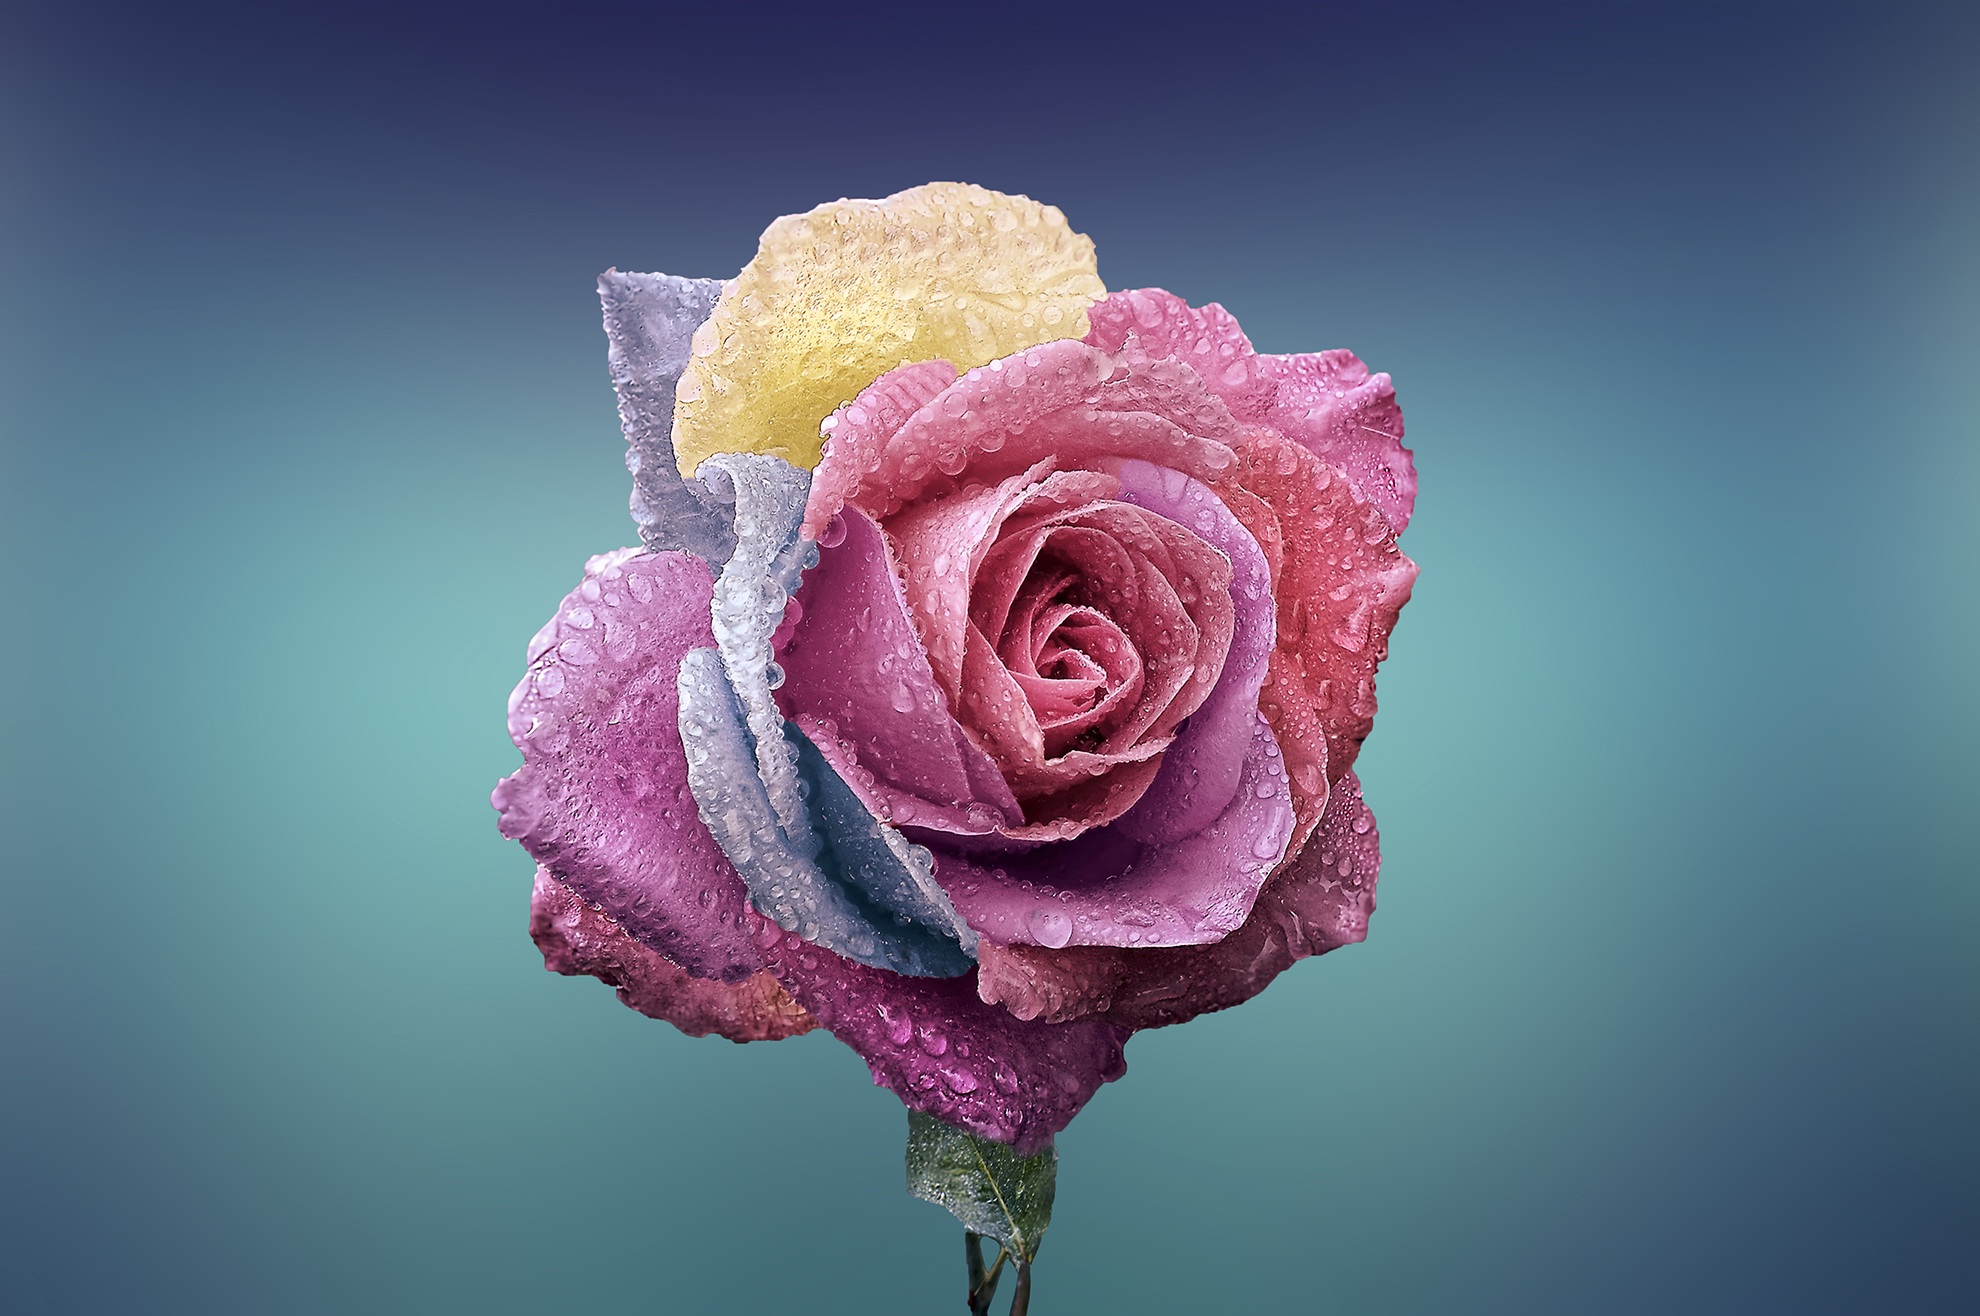
nature, blossom, plant, photography, stem, flower, petal, bloom, summer, floral, rose, spring, green, color, macro, natural, botany, blooming, yellow, lonely, pink, flora, season, botanical, close up, one, petals, decorative, head, beauty, beautiful, colored, bud, macro photography, flowering plant, garden roses, rose family, blue background, plant stem, land plant, rose order, rose colorful close up